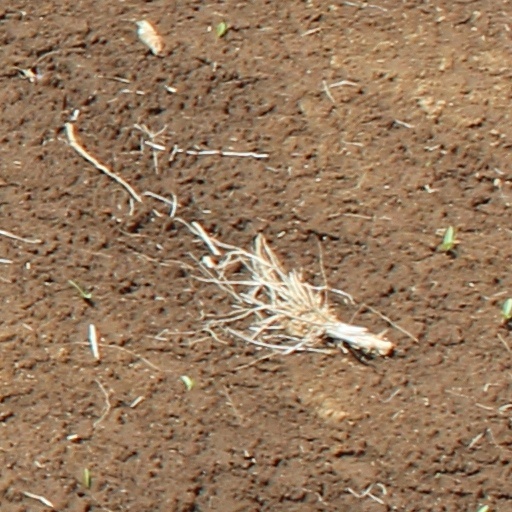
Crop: wheat